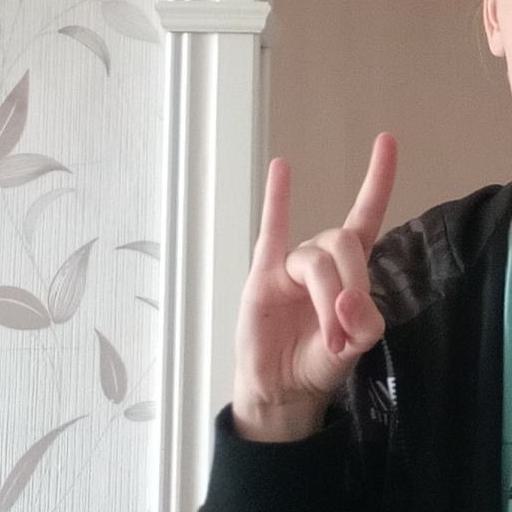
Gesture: rock